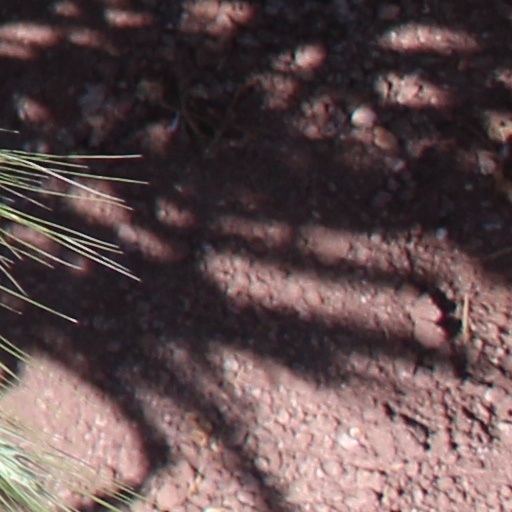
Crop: wheat